Describe the emotion expressed in this image:  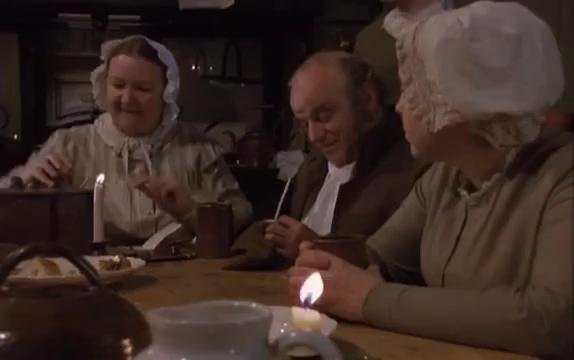
This person displays Fear, valence and arousal with low intensity.